List of West Indies One Day International cricket records

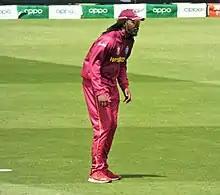
Chris Gayle holds the record for most matches, most runs, most centuries, highest individual score, most sixes and fours, most ducks, most catches and highest partnership for West Indies.

The top five records are listed for each category, except for the team wins, losses, draws and ties, all round records and partnership records. Tied records for fifth place are also included. Explanations of the general symbols and cricketing terms used in the list are given below. Specific details are provided in each category where appropriate. All records include matches played for West Indies only, and are correct .